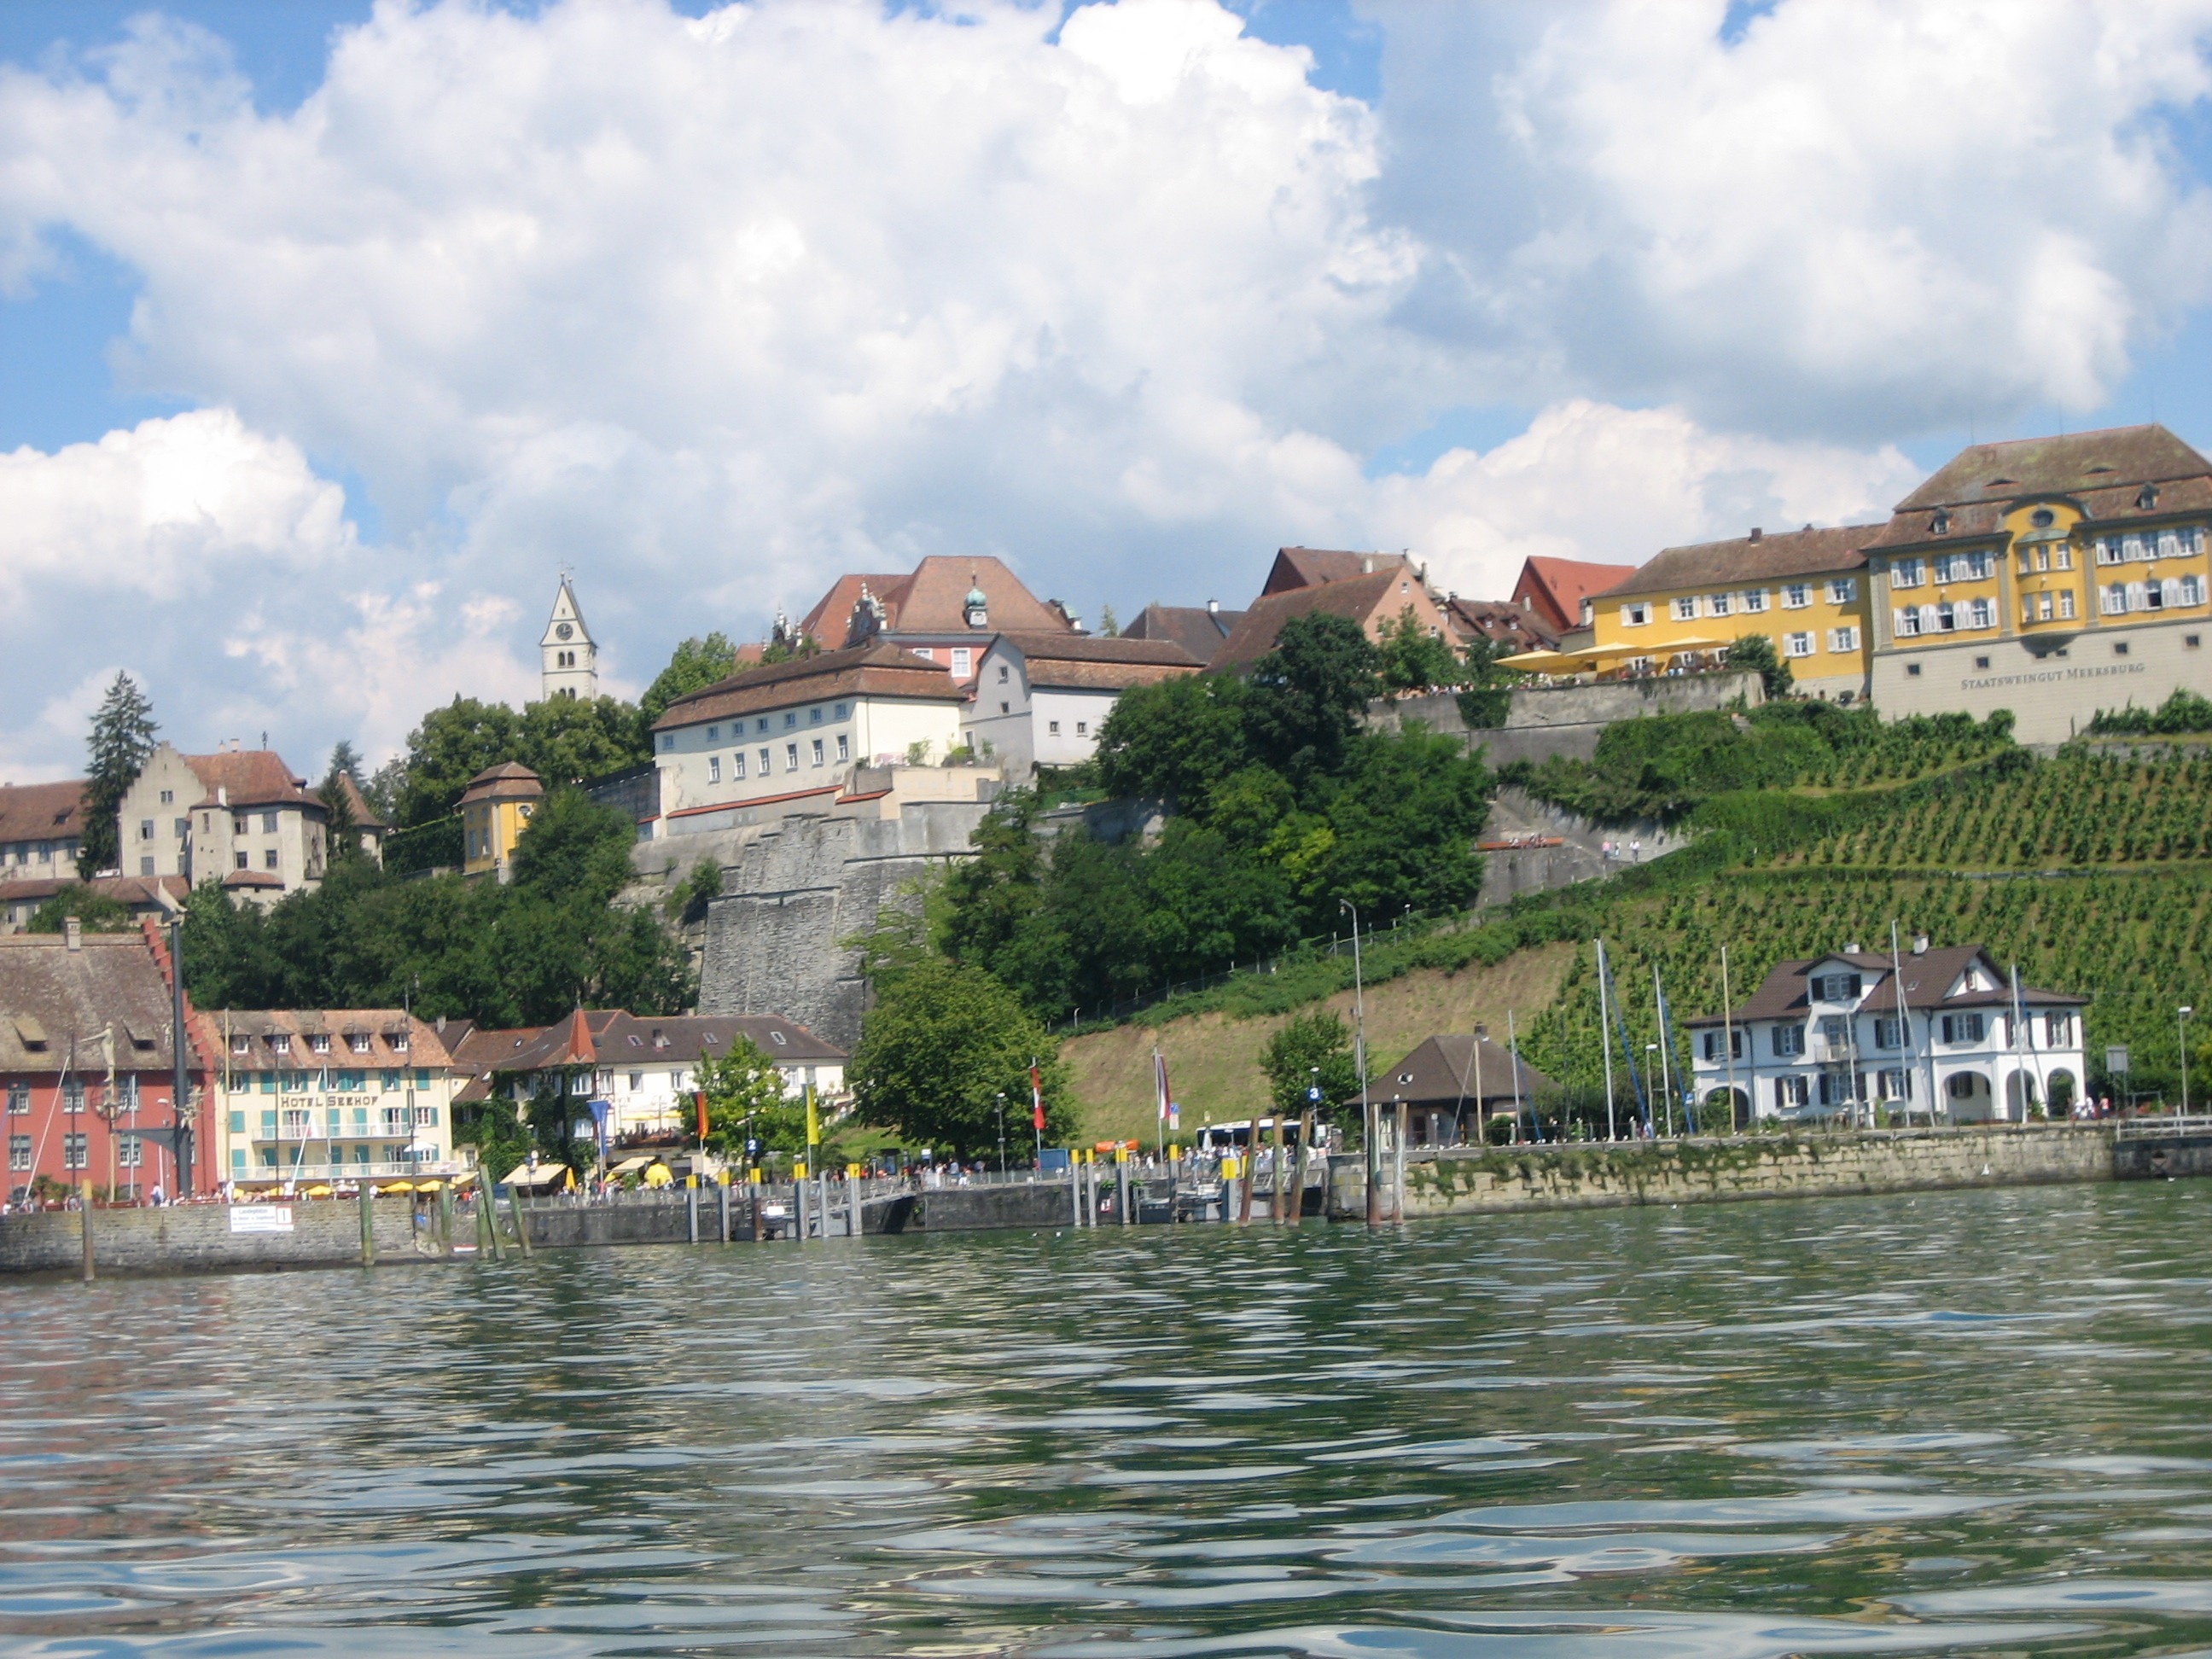
sea, water, boat, lake, town, river, vacation, village, vehicle, bay, castle, tourism, waterway, body of water, boating, meersburg, lake constance